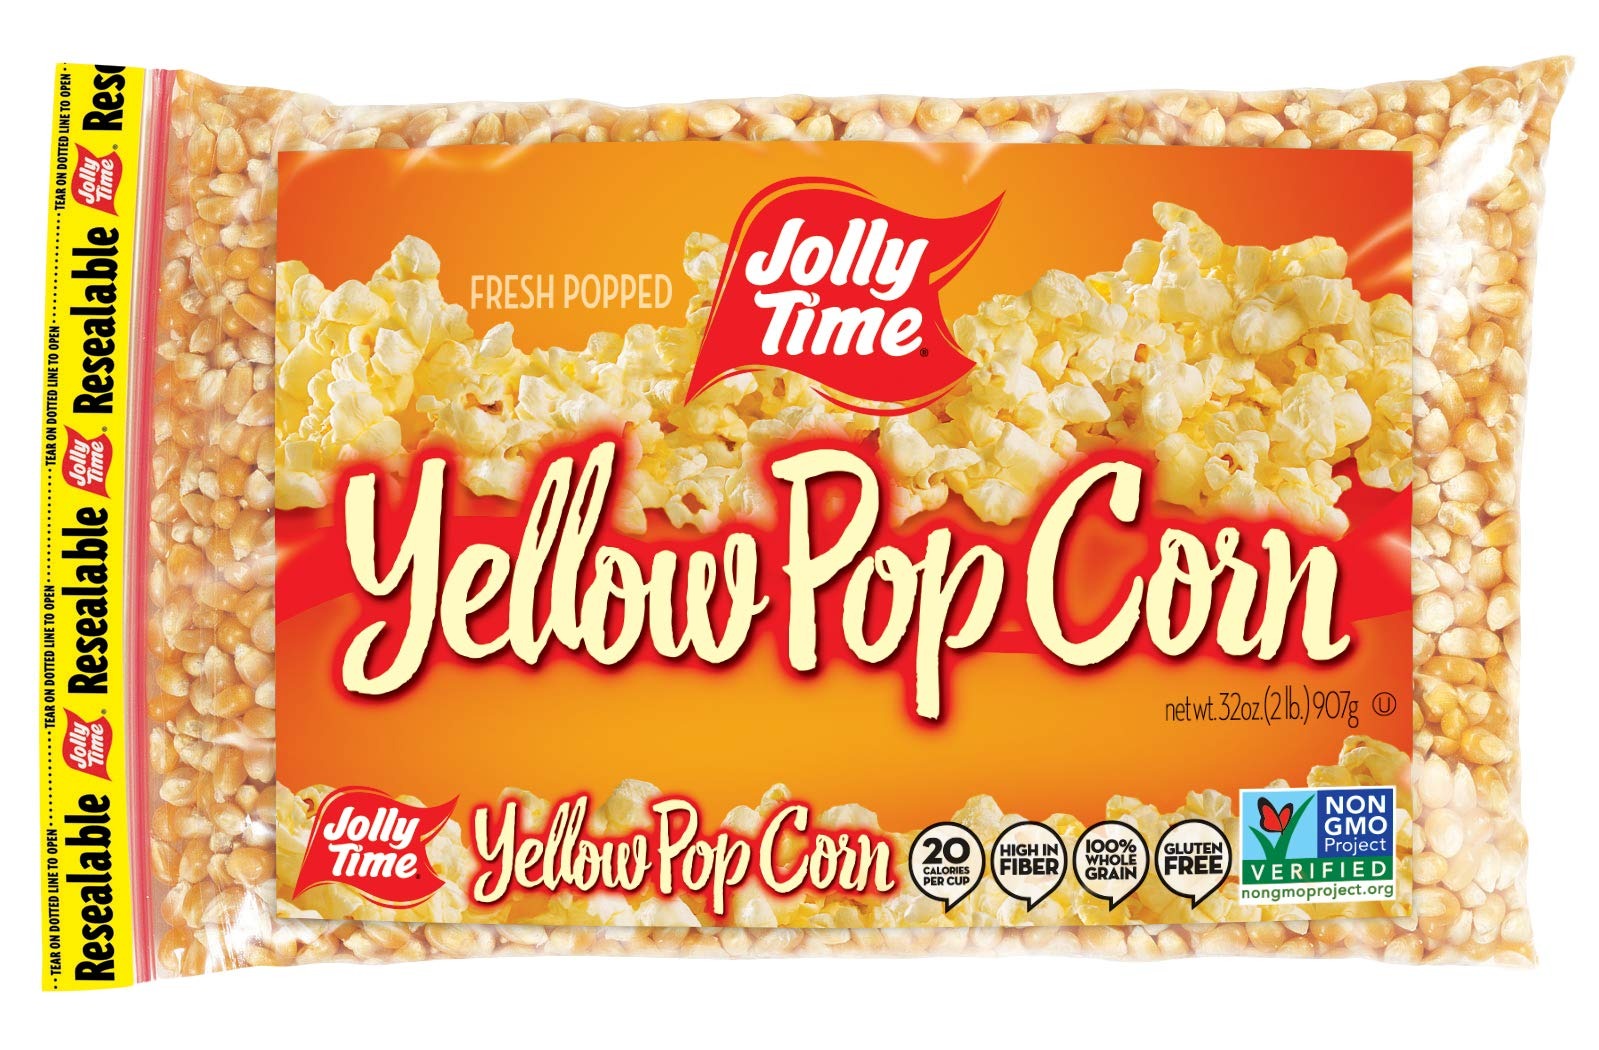
Item Name: JOLLY TIME Gourmet Unpopped Popcorn Kernels, Non-GMO Yellow Popping Corn, 2 Lb. Bags (Pack Of 12)
Bullet Point 1: PACK OF 12 RESEALABLE POLYBAGS: each convenient bag contains 2 pounds of low calorie, Yellow popcorn kernels. Each bag contains approximately 27 servings and one serving equals 5 cups of popped popcorn making it the best snack for good nutrition!
Bullet Point 2: PREMIUM FLAVOR ON TENDER YELLOW KERNELS: Make this popcorn in your hot air popper machine, pop over a stove with coconut oil, in your commercial popcorn maker or even cook over a campfire!
Bullet Point 3: NON-GMO KERNELS AND GLUTEN FREE: there is no need to add salt, seasoning or butter as these kernels are perfect kept plain for your family movie night! You can also easily add these kernels to any recipe like caramel or Kettle corn!
Bullet Point 4: 100% WHOLE GRAIN AND KOSHER: This bulk bag of yellow popcorn kernels are only 20 calories per cup popped and are packed with 4 grams of protein. As a yummy alternative to microwave popcorn, JOLLY time’s Yellow kernels are the ultimate light snack you can feel good about!
Bullet Point 5: MADE IN THE USA BY AMERICA'S FIRST BRAND OF POPCORN: Founded in 1914, JOLLY TIME is a 4th generation family-owned business, and is the longest continuous Good Housekeeping Seal holder.
Value: 384.0
Unit: Ounce

Price: 74.22